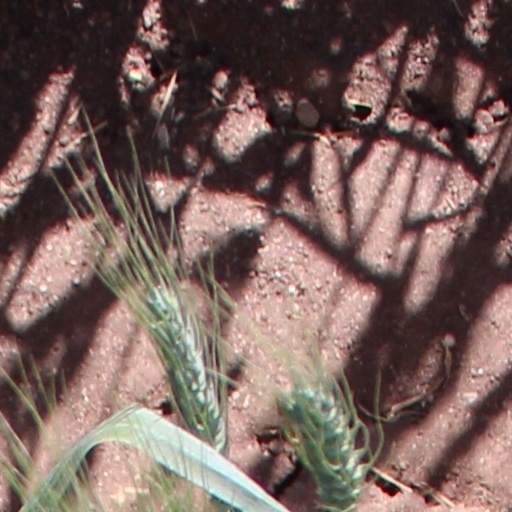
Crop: wheat